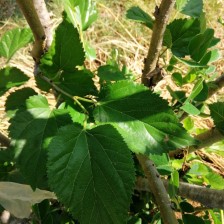
Variety: Buriram60